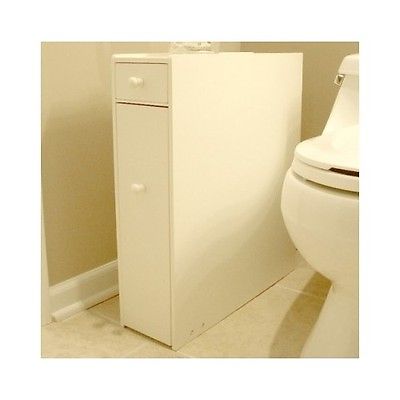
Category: cabinet